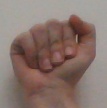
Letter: saad